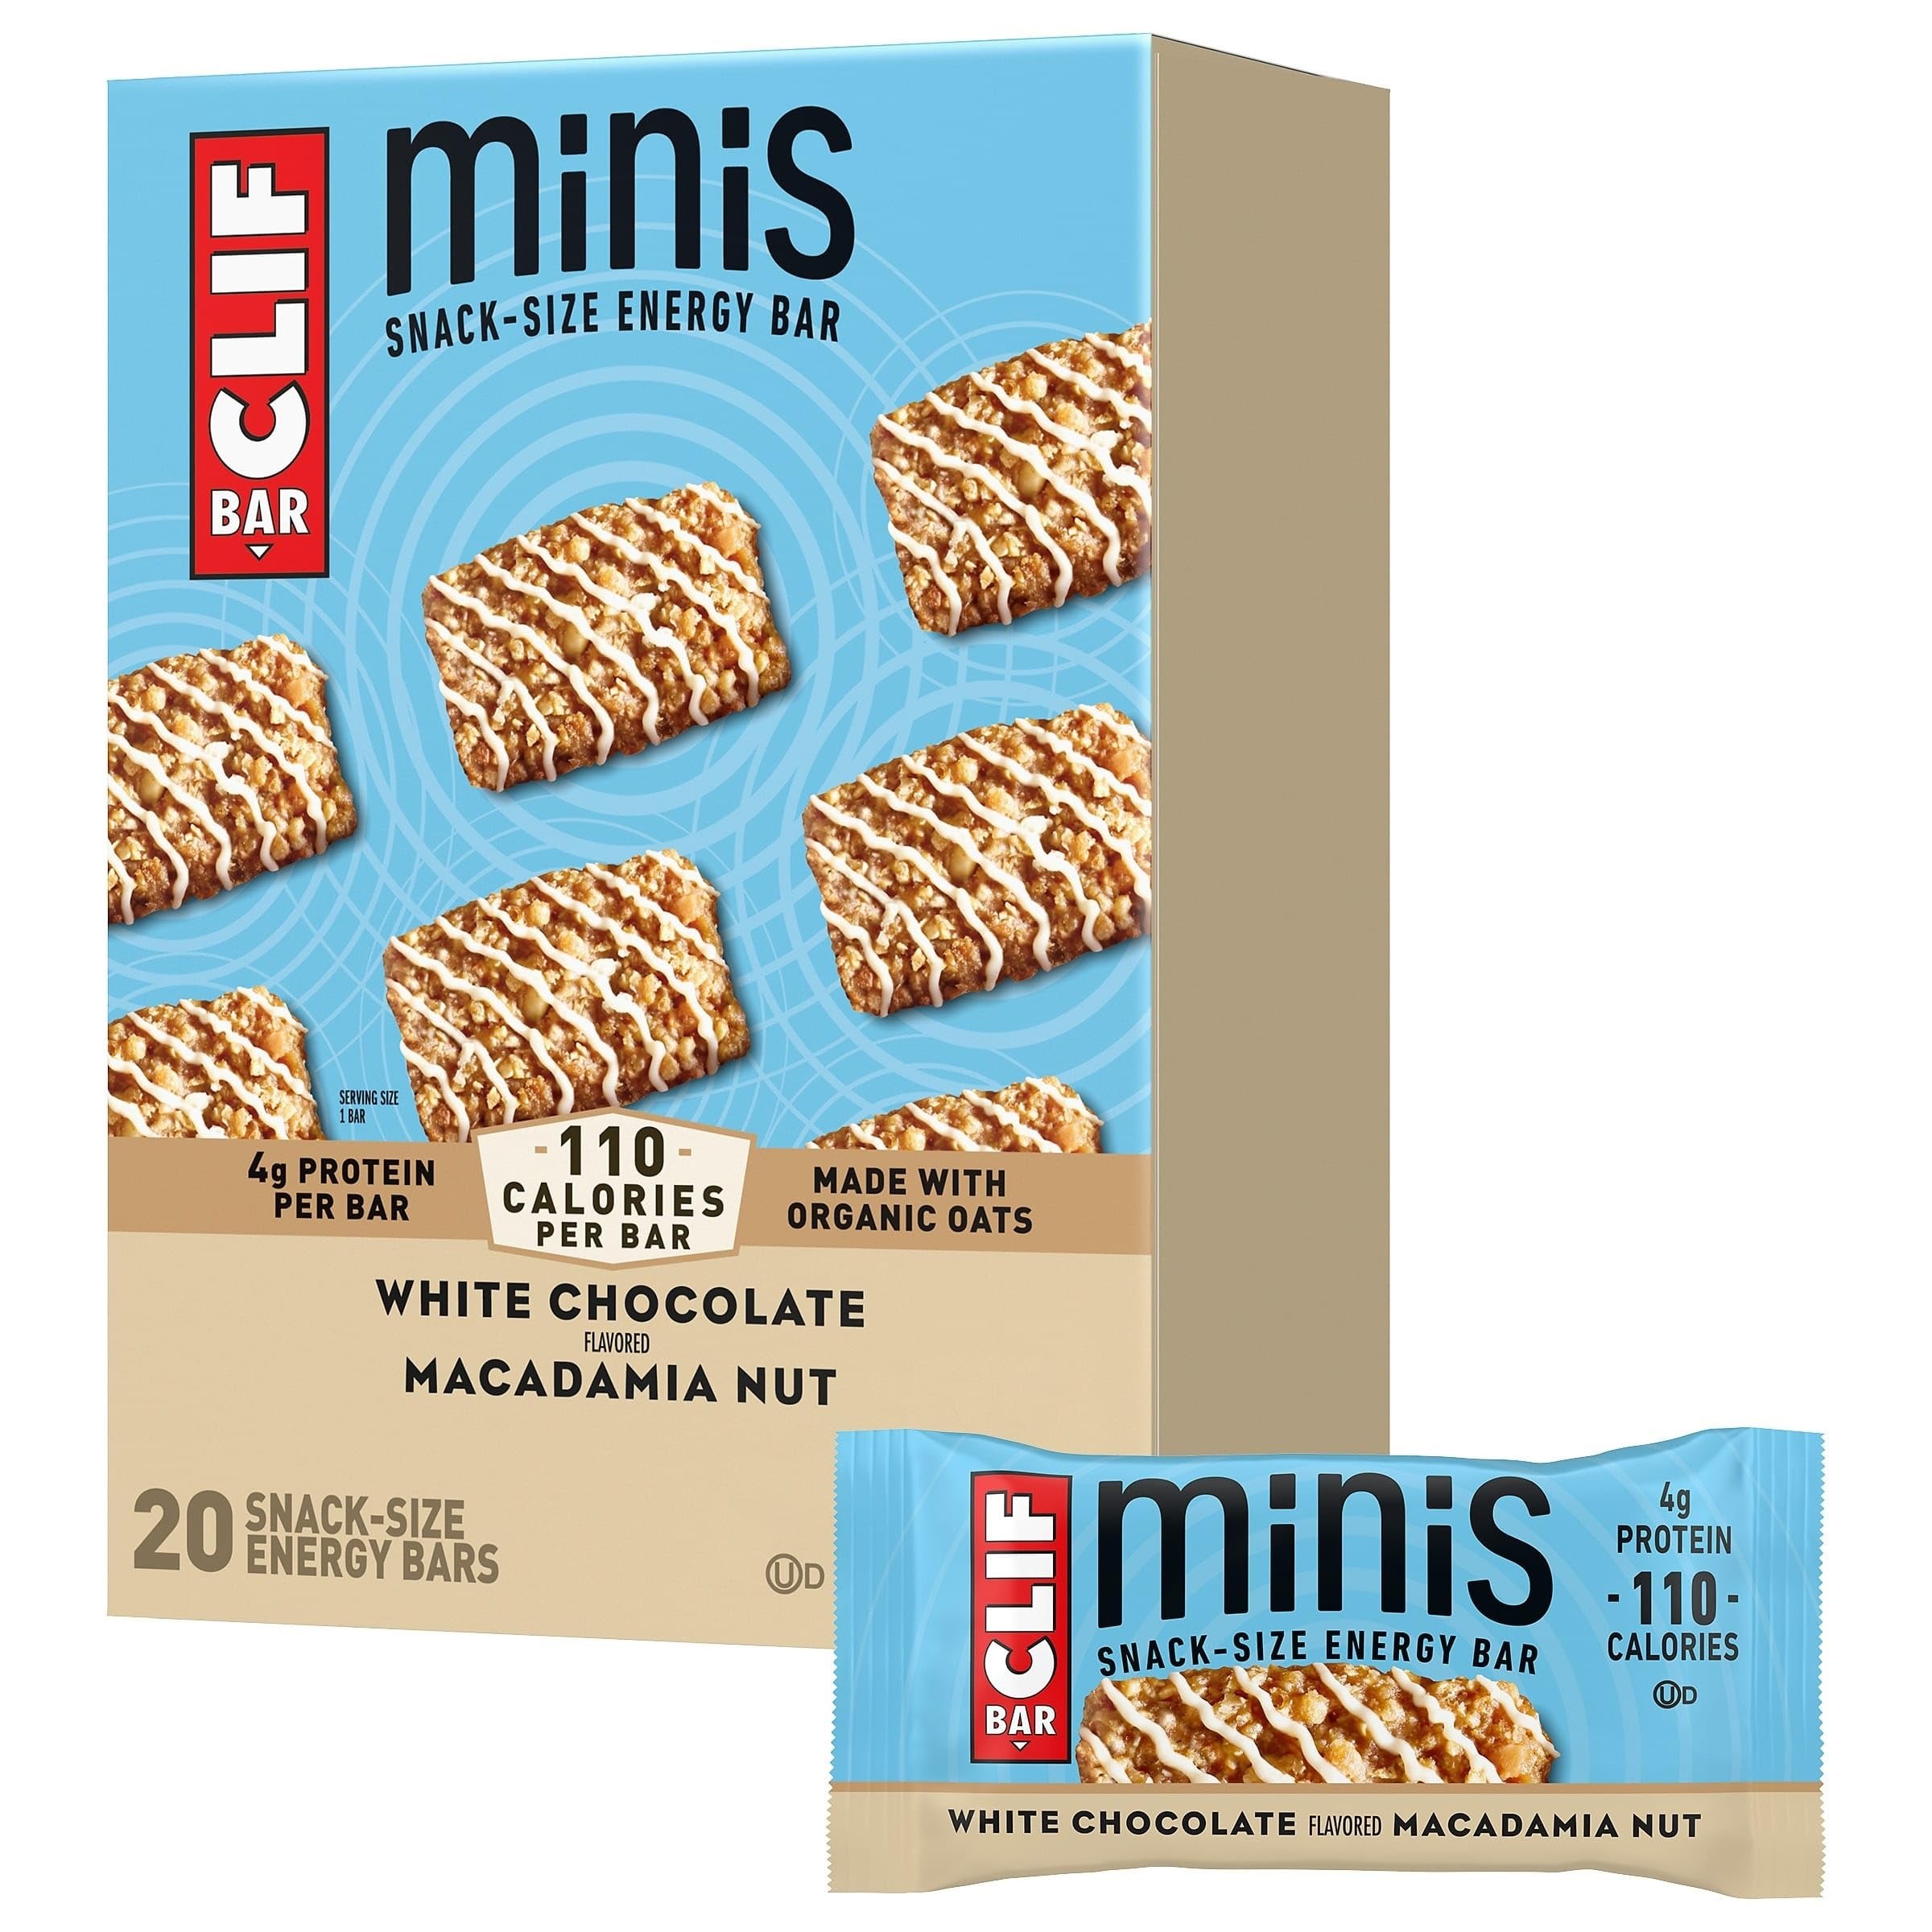
Item Name: CLIF BAR Minis - White Chocolate Macadamia Nut Flavor - Made with Organic Oats - 4g Protein - Non-GMO - Plant Based - Snack-Size Energy Bars - 0.99 oz. (20 Pack)
Bullet Point 1: WHOLESOME INGREDIENTS: CLIF Minis are non-GMO and made with whole food, plant-based ingredients like organic rolled oats - keeping your energy up never felt (or tasted) so good (packaging may vary)
Bullet Point 2: MINI, BUT MIGHTY: Purposefully crafted with a mix of protein, fat, and carbohydrates, CLIF BAR Minis are perfectly portioned with 100-110 calories and 4-5g of protein per bar for when you need a little extra energy
Bullet Point 3: MACADAMIA NUTS WITH WHITE CHOCOLATY GOODNESS: Deliciously made with roasted macadamia nuts and creamy white chocolate for a taste that’s sure to satisfy
Bullet Point 4: CRAFTED WITH PURPOSE: CLIF BAR Minis are made in LEED certified bakeries that use renewable electricity* as part of our mission to help support a more sustainable food system
Bullet Point 5: ON-THE-GO ENERGY: Whether you need sustained energy for a quick run, long stroll, or short workout, CLIF BAR Minis deliver delicious energy that’s all wrapped up and ready to go
Value: 19.8
Unit: Ounce

Price: 15.93